Virginia Norden

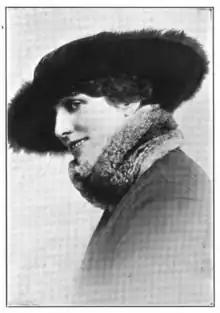
Virginia Norden, from a 1916 publication

Virginia Norden (May 4, 1879 – January 17, 1948), born Violet Alice Dalton, was an American actress on stage and in silent films.